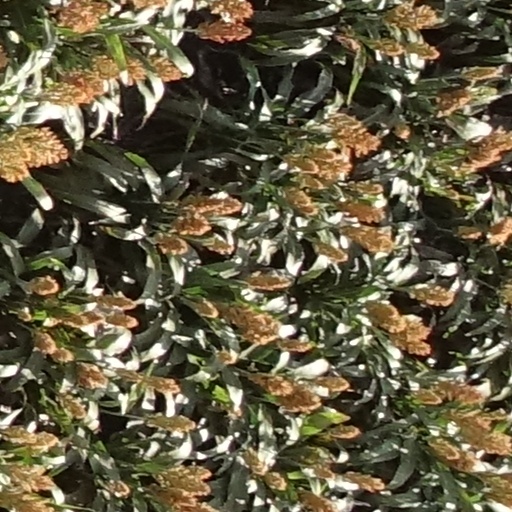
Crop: sorghum